Spirit of Columbus 1865–1915

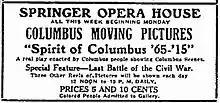
"Columbus Daily Enquirer" April 14, 1915

The Spirit of Columbus '65–'15 is a lost film of the American silent film era, written and directed by itinerant filmmaker O. W. Lamb of the Paragon Feature Film Company. The melodrama was shot in Columbus, Georgia, in March 1915 and included flashback scenes depicting the Battle of Columbus also known as "Last Battle of the Civil War", fought in Columbus on April 16, 1865. It is the first movie known to be shot in the city.